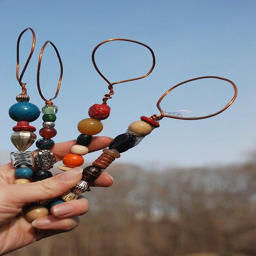
this is a fun idea for baskets .